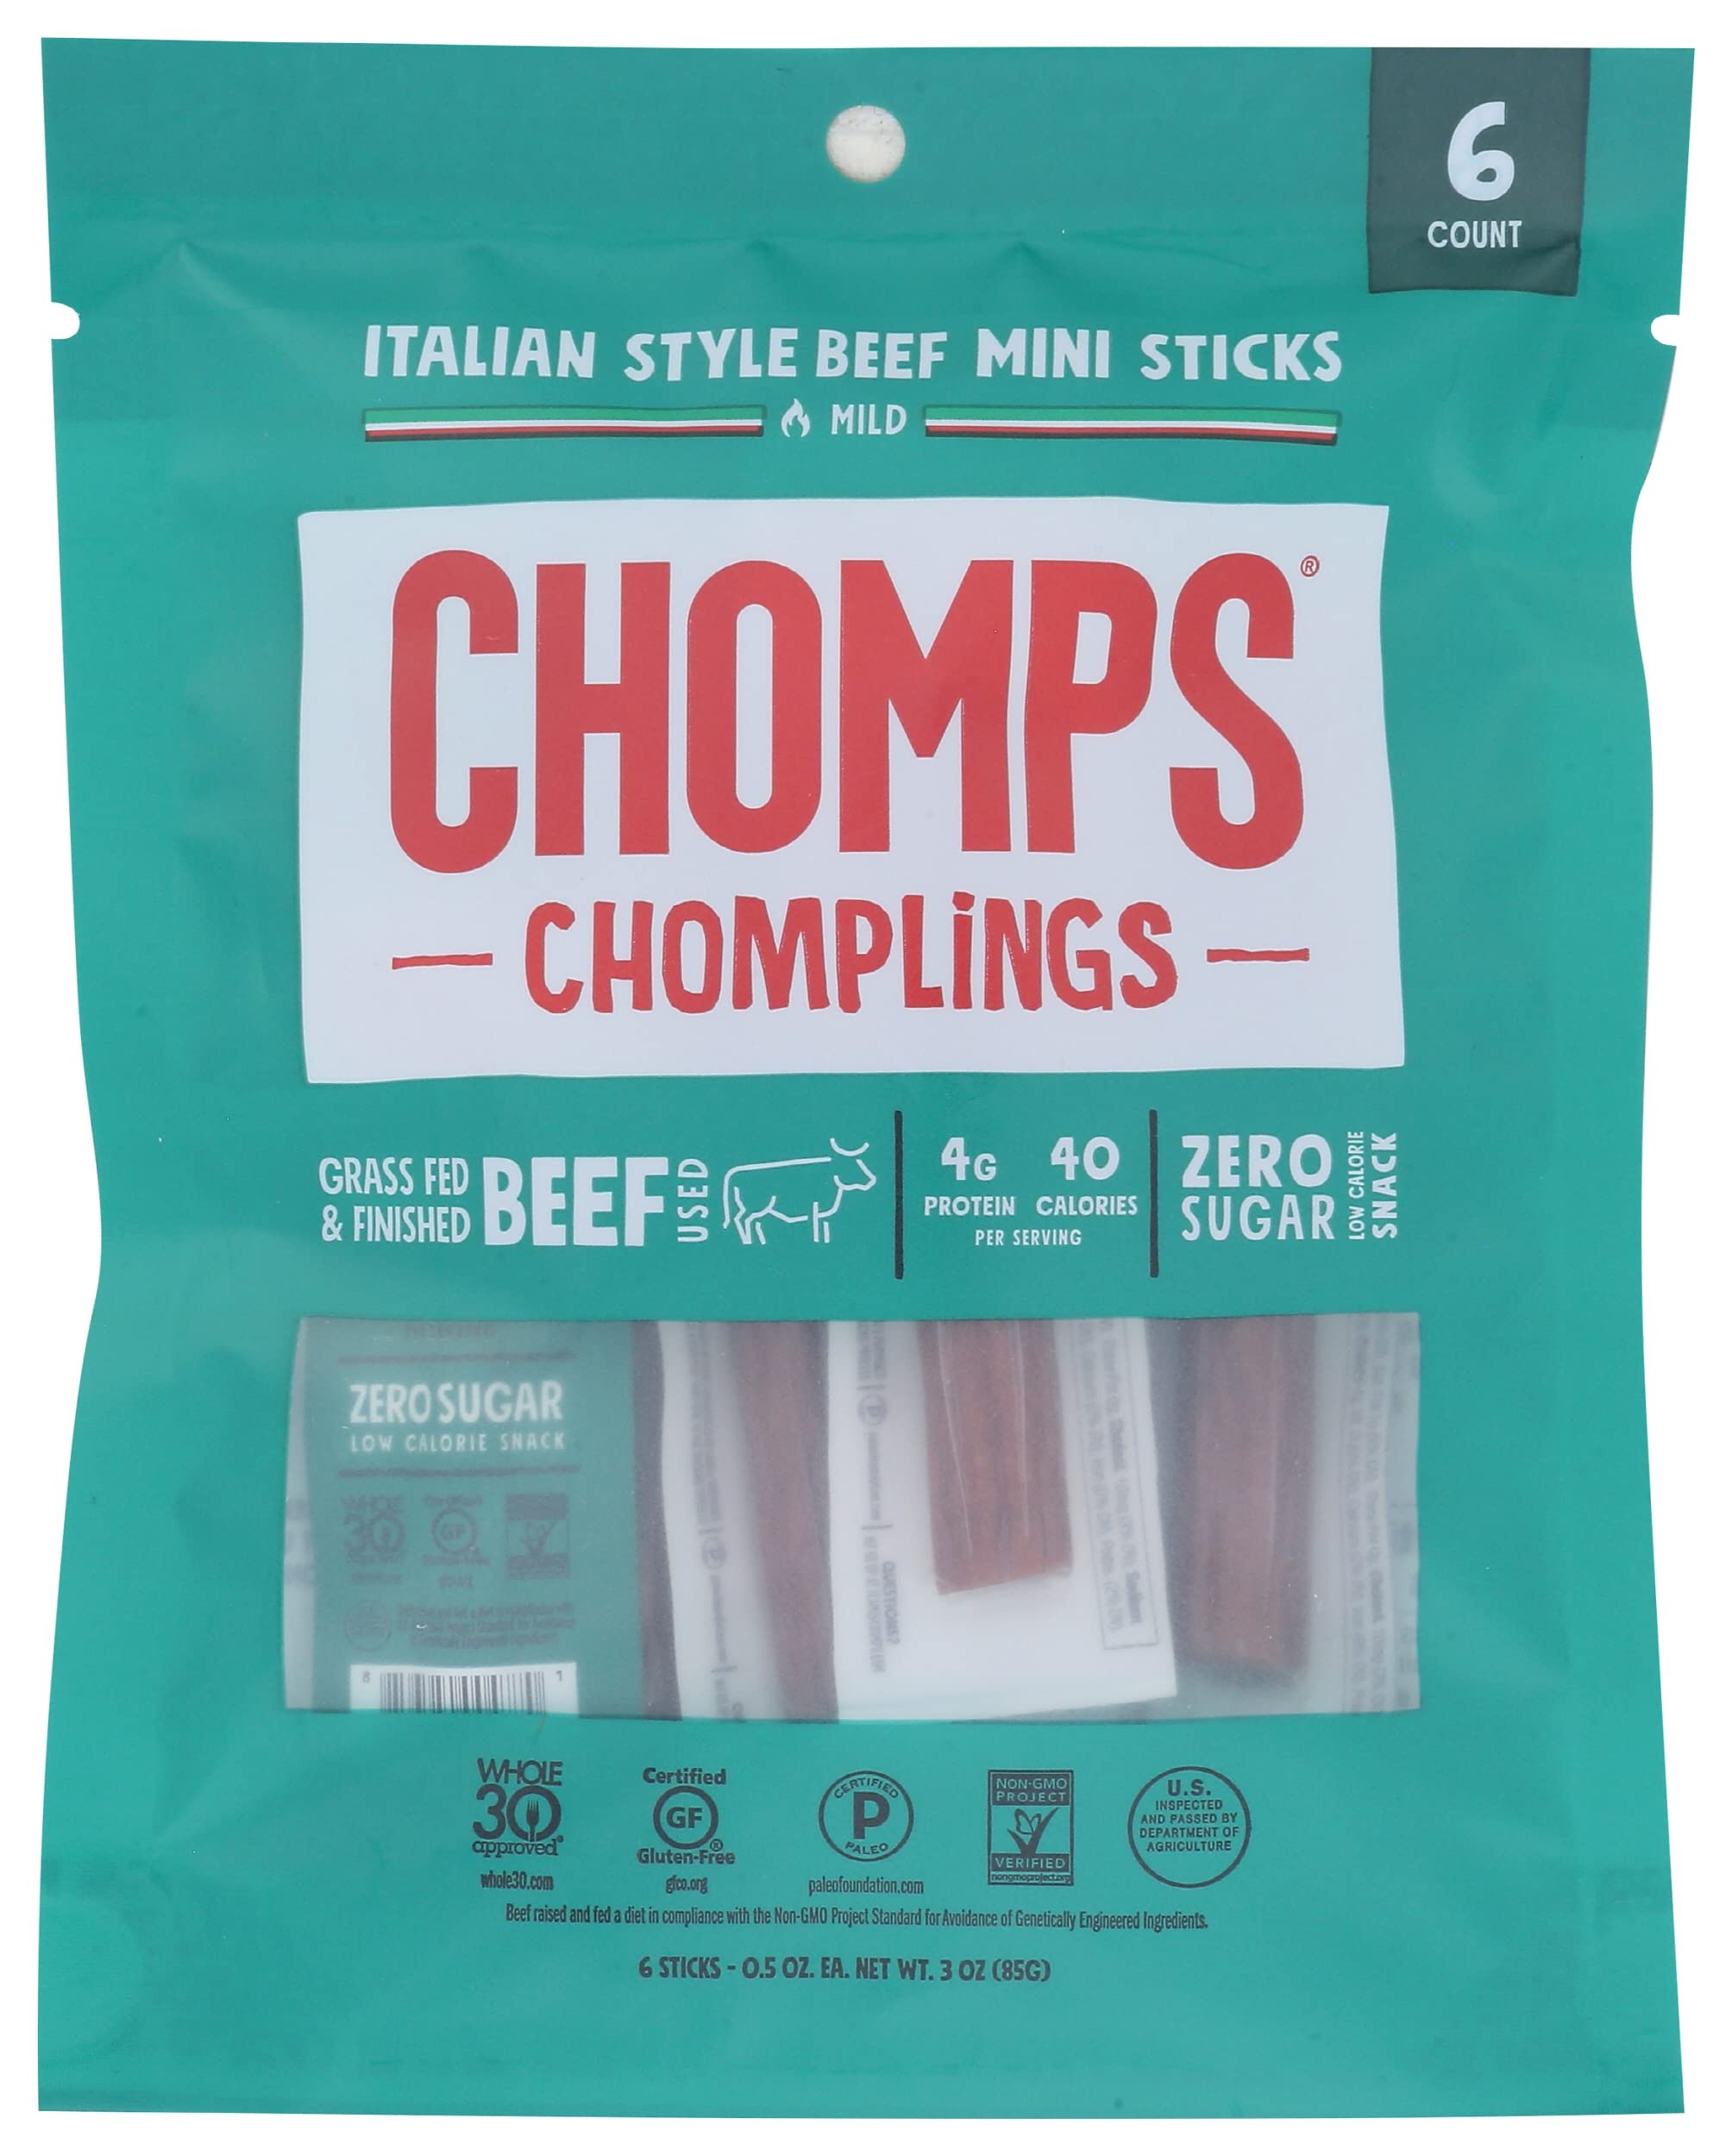
Item Name: Chomps Italian Style Beef Chomplings 3 oz (Pack of 10)
Bullet Point: Chomps Italian Style Beef Chomplings 3 oz (Pack of 10)
Value: 30.0
Unit: Ounce

Price: 14.2